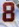
Number: 8